Sajjan (actor)

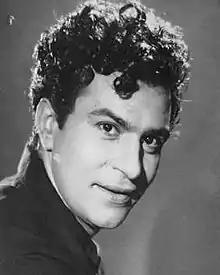

Sajjan (15 January 1921 – 17 May 2000) was a Bollywood and stage actor. He acted in several plays and movies from the 1950s to the 1980s. His best known films are "Bees Saal Baad", "Chalti Ka Naam Gaadi", "April Fool", "Rail Ka Dibba", "Johny Mera Naam" and "Jhumroo".